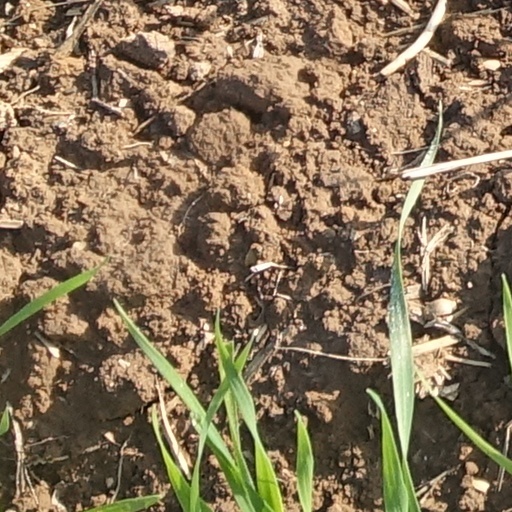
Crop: wheat